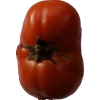
Label: tomato